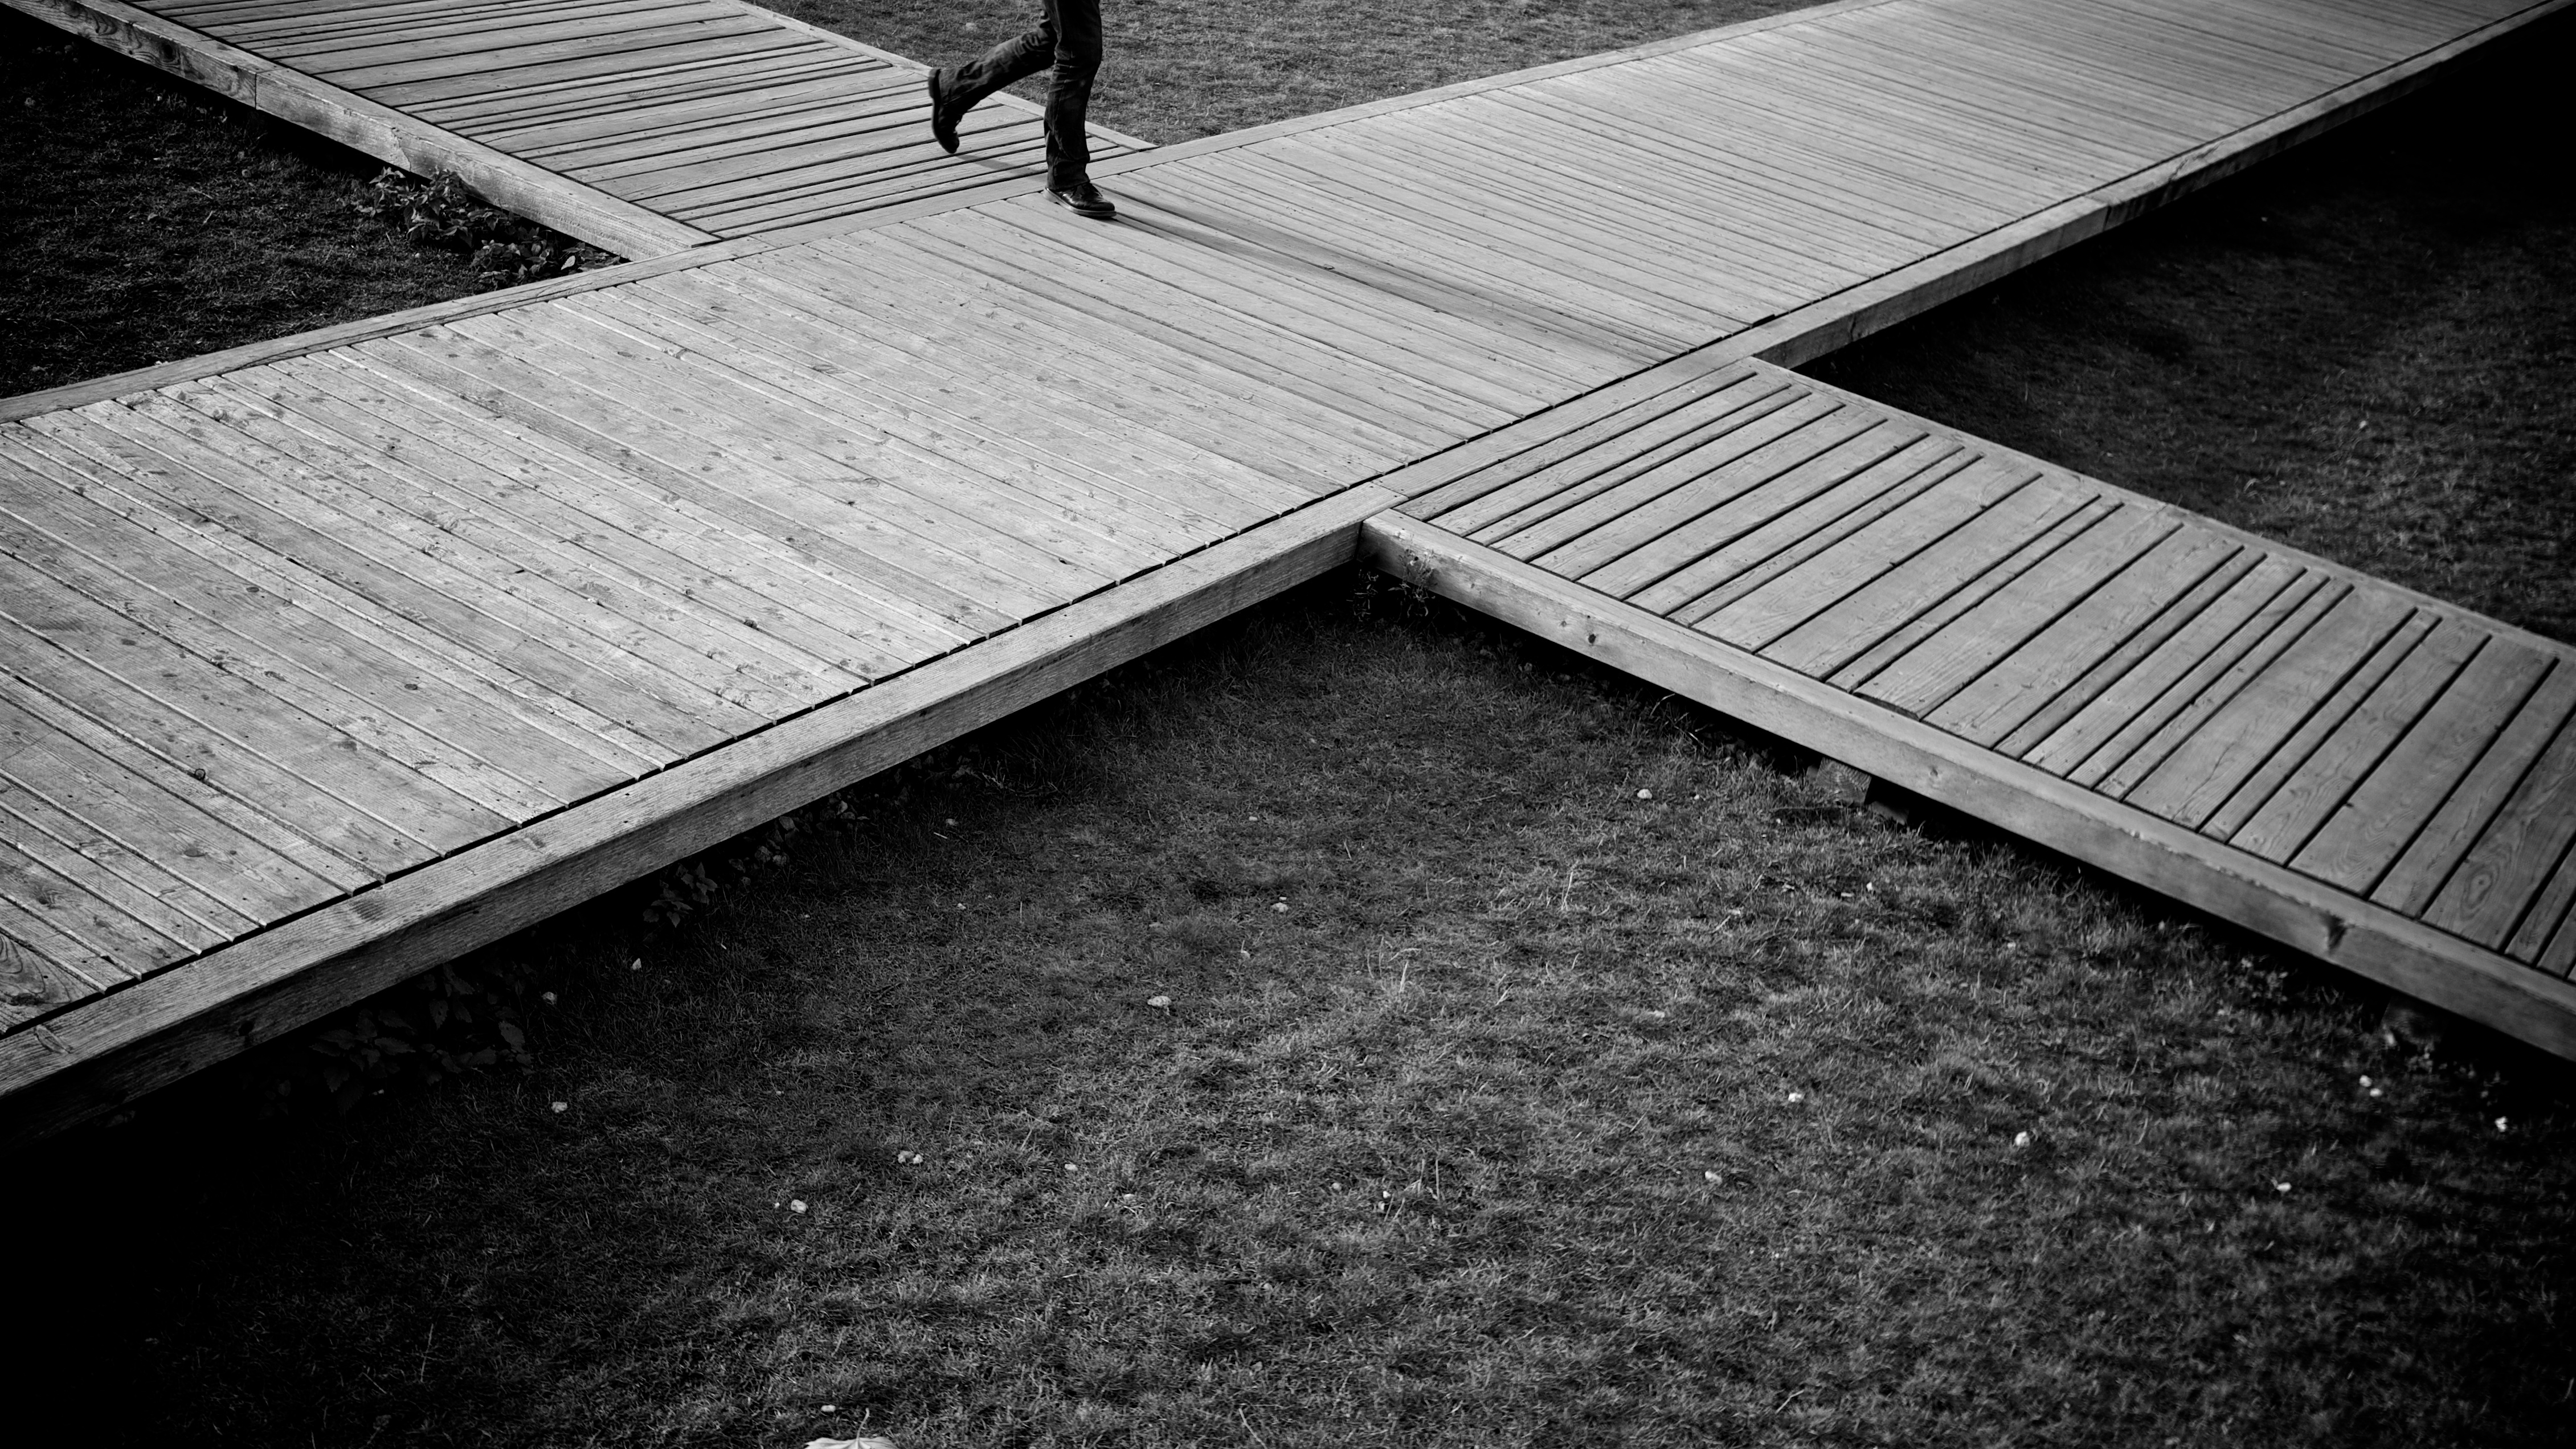
light, black and white, wood, white, street, photography, floor, roof, asphalt, ebook, line, color, shadow, training, darkness, black, monochrome, streetphotography, flickr, thomas, video, symmetry, olympus, omd, fuji, shape, leica, monochrom, leuthard, hcb, thomasleuthard, flooring, road surface, monochrome photography